Shoe

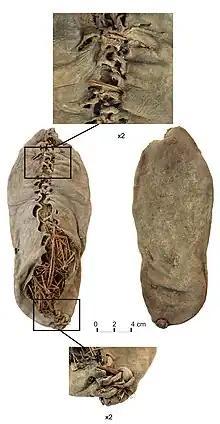
The oldest known leather shoe, about 5500 years old, found in Armenia

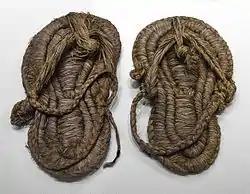
Esparto sandals from the 6th or 5th millennium BC found in Spain

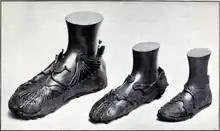
Roman shoes: a man's, a woman's and a child's shoe from Bar Hill Roman Fort, Scotland.

The earliest known shoes are sagebrush bark sandals dating from approximately 7000 or 8000 BC, found in the Fort Rock Cave in the US state of Oregon in 1938. The world's oldest leather shoe, made from a single piece of cowhide laced with a leather cord along seams at the front and back, was found in the Areni-1 cave complex in Armenia in 2008 and is believed to date to 3500 BC. Ötzi the Iceman's shoes, dating to 3300 BC, featured brown bearskin bases, deerskin side panels, and a bark-string net, which pulled tight around the foot. The Jotunheimen shoe was discovered in August 2006: archaeologists estimate that this leather shoe was made between 1800 and 1100 BC, making it the oldest article of clothing discovered in Scandinavia. Sandals and other plant fiber based tools were found in Cueva de los Murciélagos in Albuñol in southern Spain in 2023, dating to approximately 7500 to 4200 BC, making them what are believed to be the oldest shoes found in Europe.